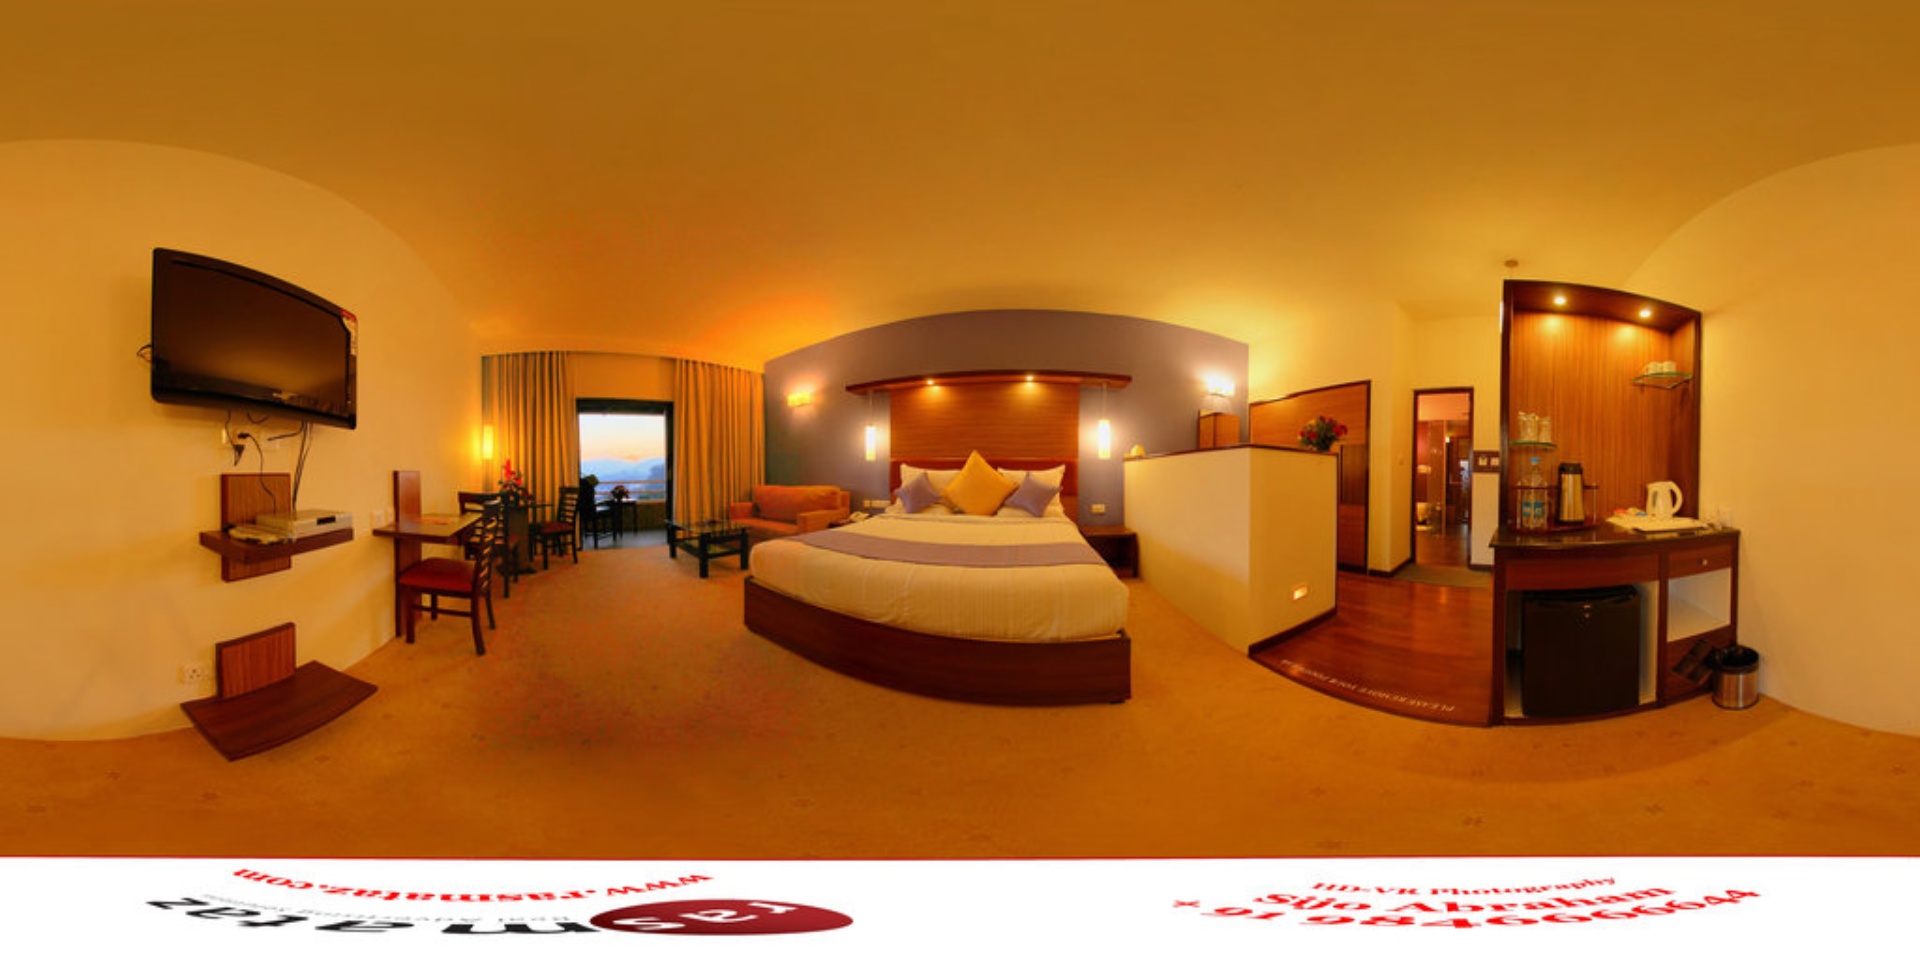
Referred object: the orange armchair beside the bed

Referred object: walk straight ahead to the bed

Referred object: the armchair opposite the bed